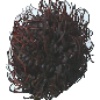
Label: Rambutan 1